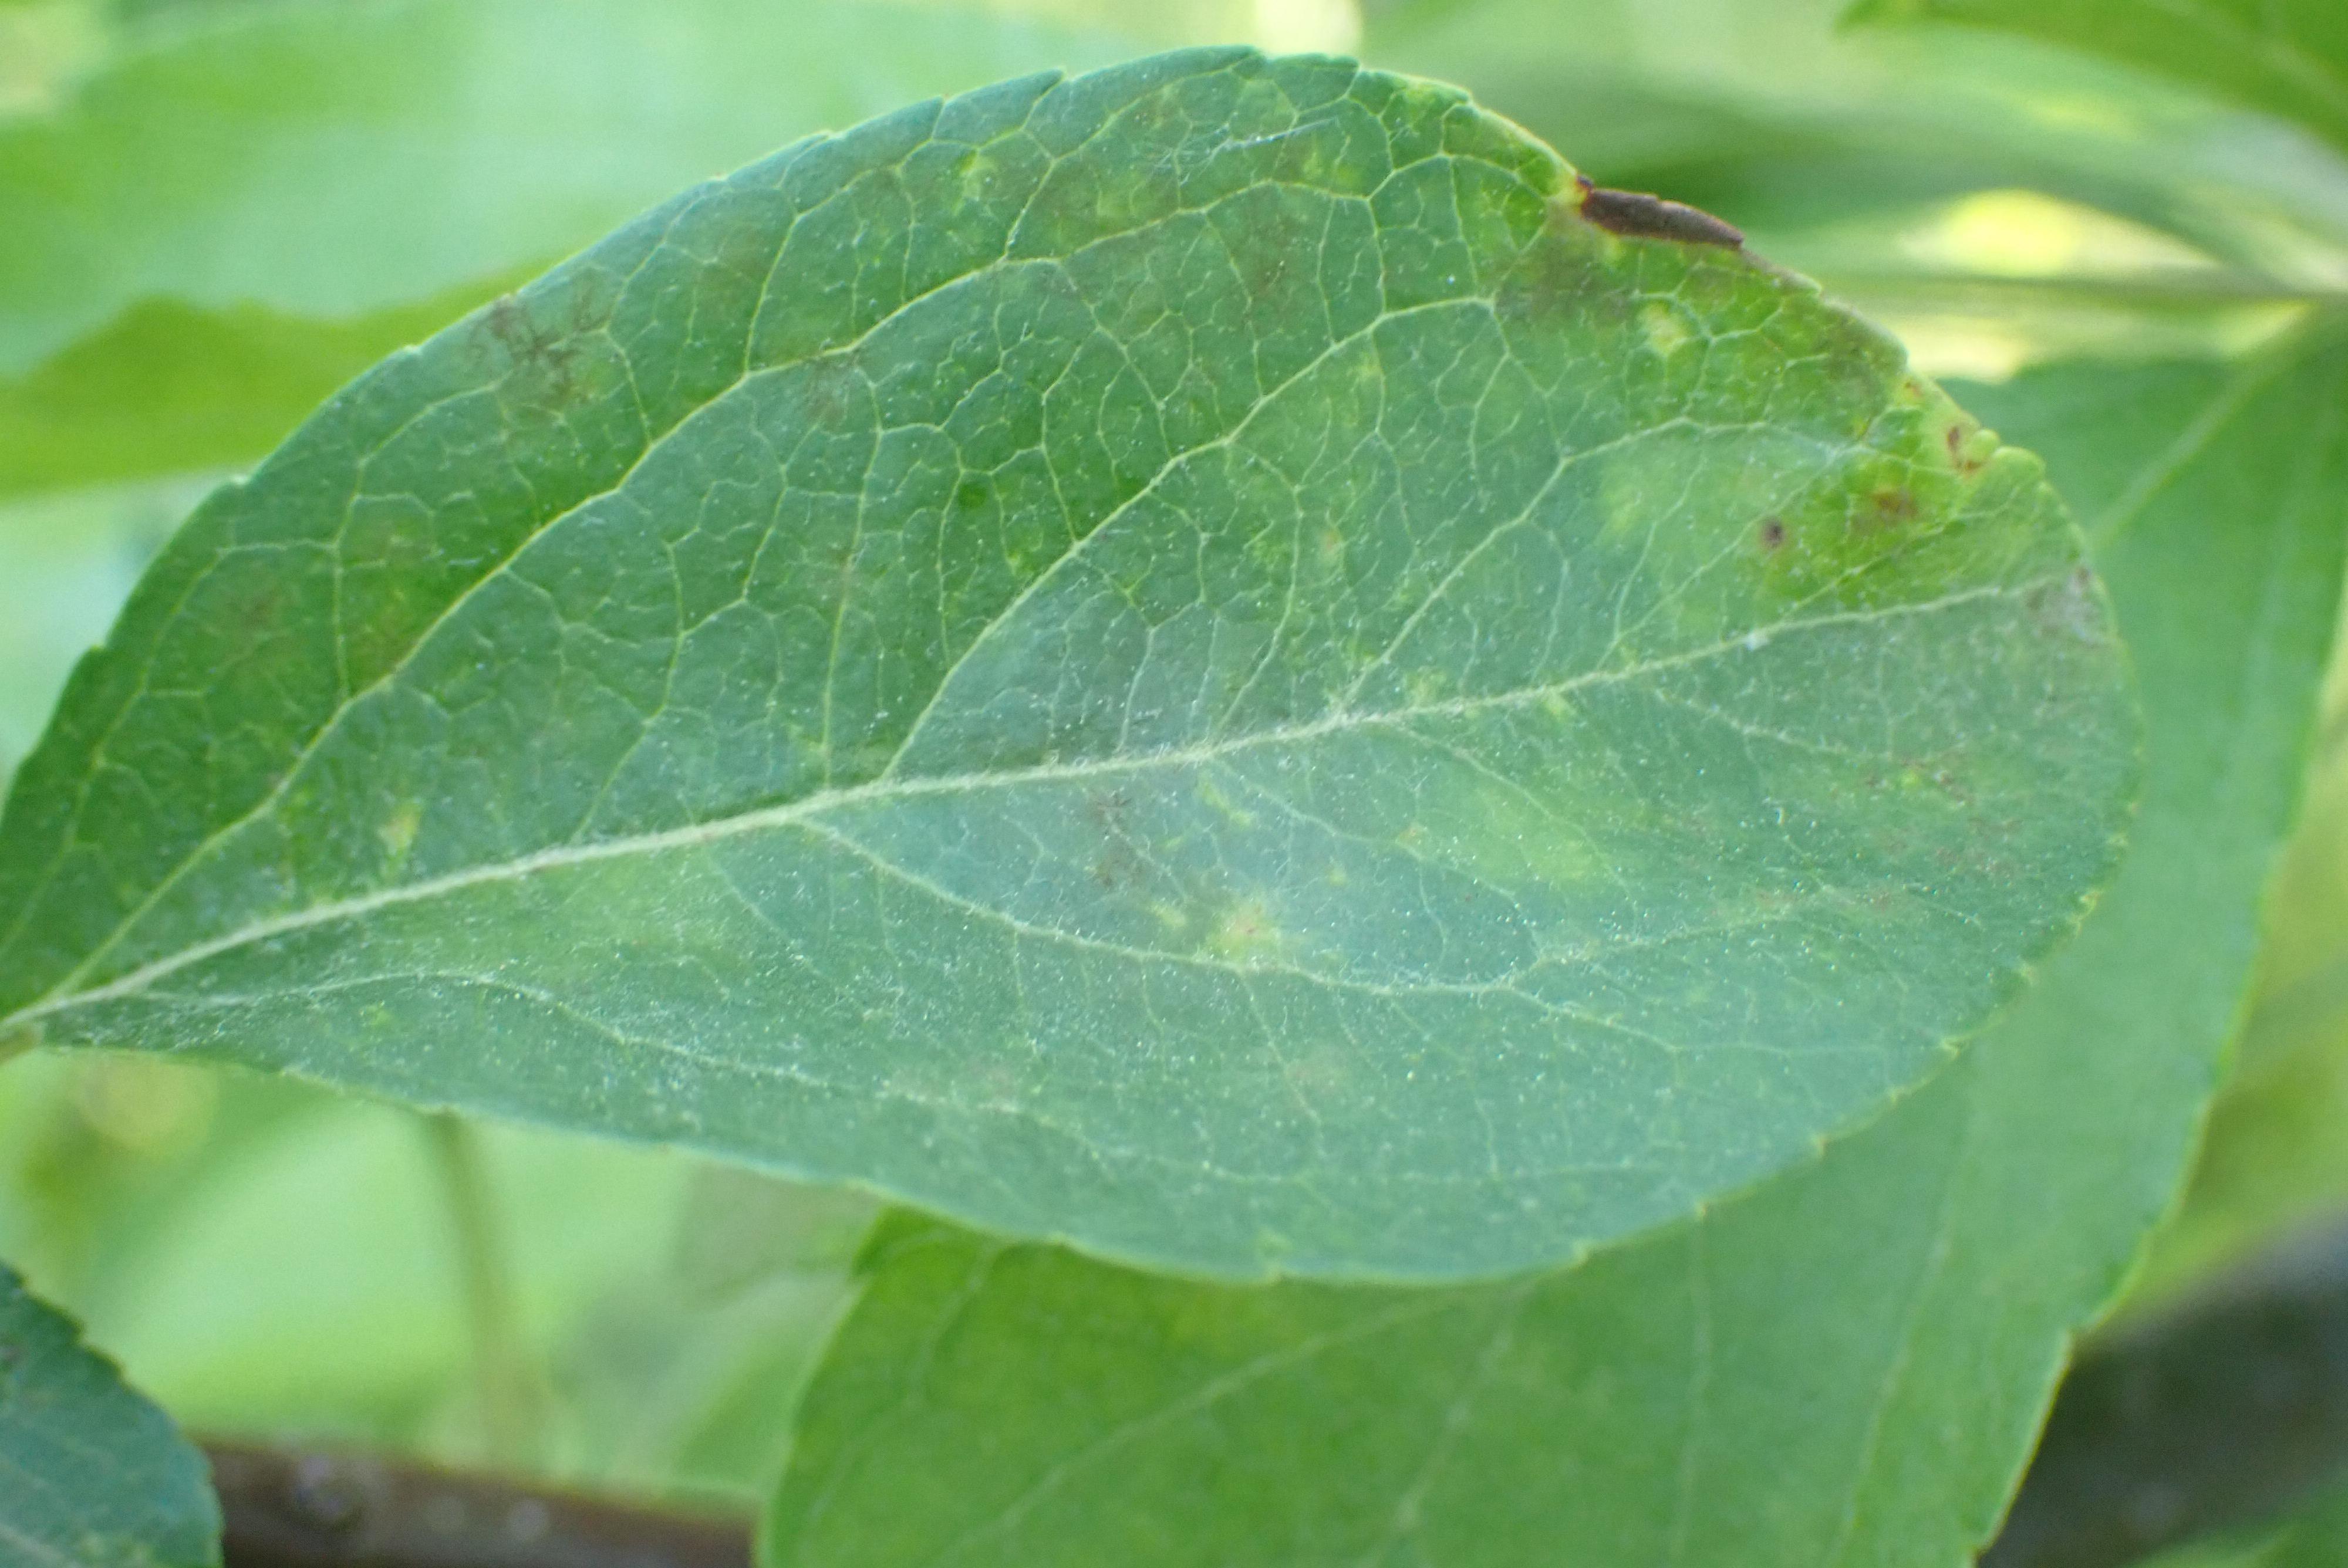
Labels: scab